Vendel Endrédy

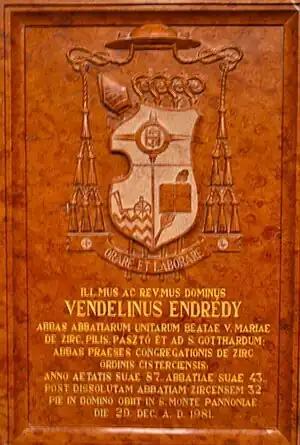
The commemorative plaque in Zirc Abbey.

He was the fourth of ten children and grew up in a farming family in the Hungarian county of Győr-Moson-Sopron. He attended a school run by Benedictines in Győr and received the Cistercian habit at Zirc Abbey in 1917.